Mari religion

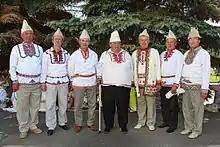
Mari priests, or "karts", 2015

Mari pagans comprise three groups: the , who are unbaptised and generally reject Christianity; the , who are baptised and practice a syncretic combination of ethnic and Christian traditions; and the , who are neopagan revivalists.